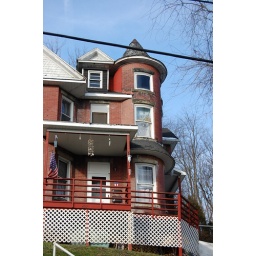
Highest elevation tower house in Grafton WV